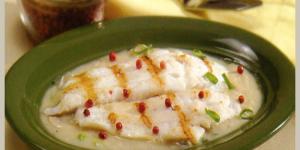
pescado en salsa blanca